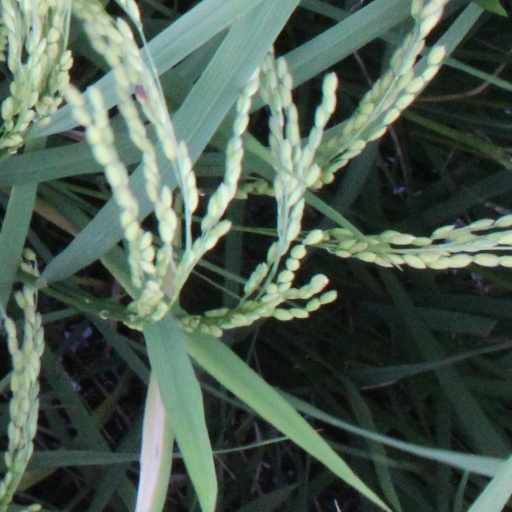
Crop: rice